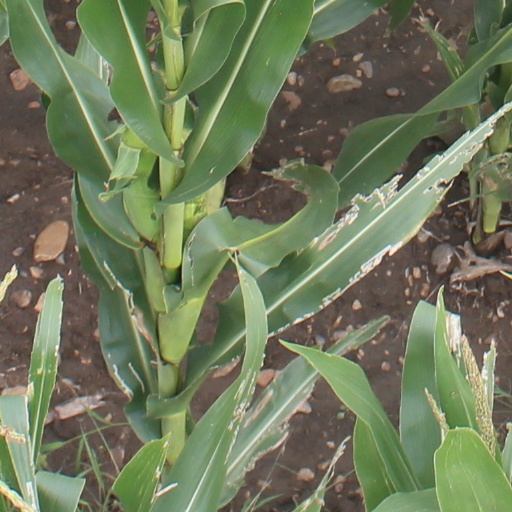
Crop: maize; corn